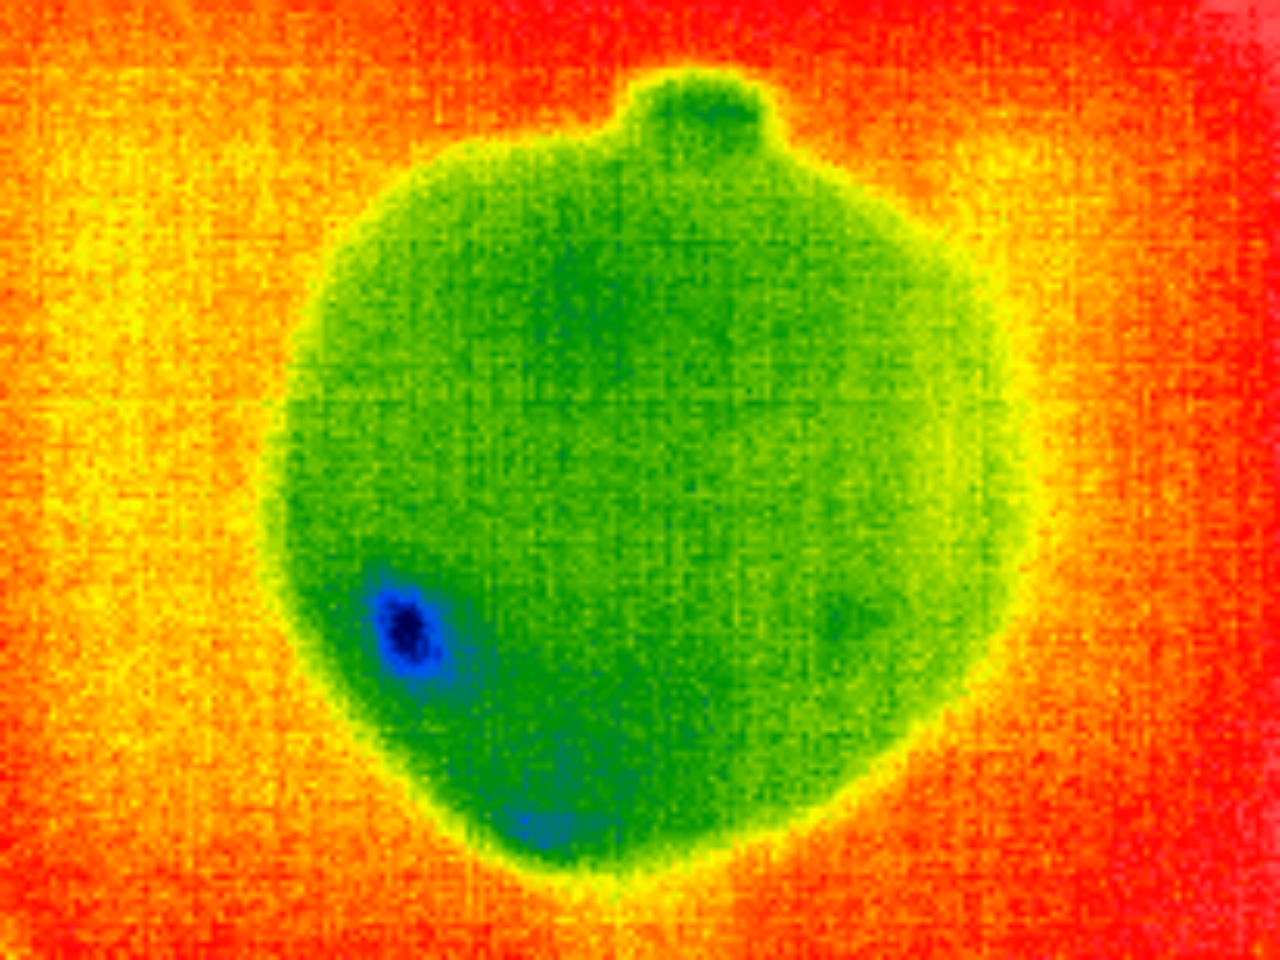
Label: Minor Defect